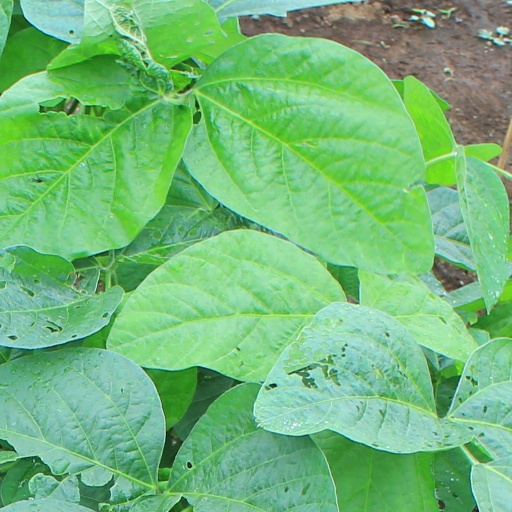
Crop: soybean